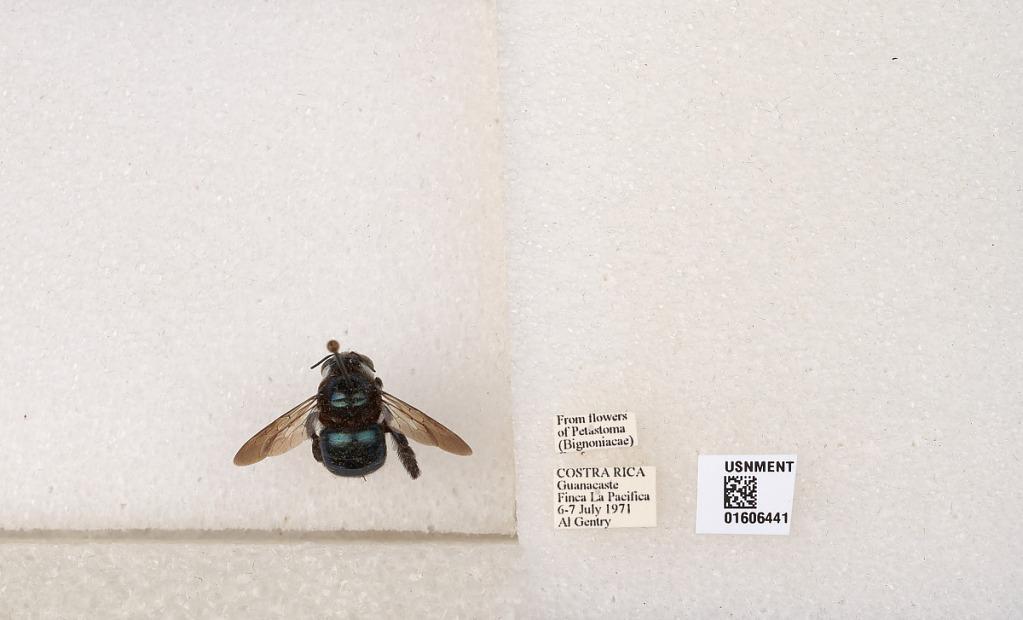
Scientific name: Xylocopa (Schonnherria) bambusae Schrottky
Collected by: A. Gentry
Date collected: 1971-7-6
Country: Costa Rica
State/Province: Guanacaste
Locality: Finca La Pacifica
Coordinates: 9.93926, -84.2836